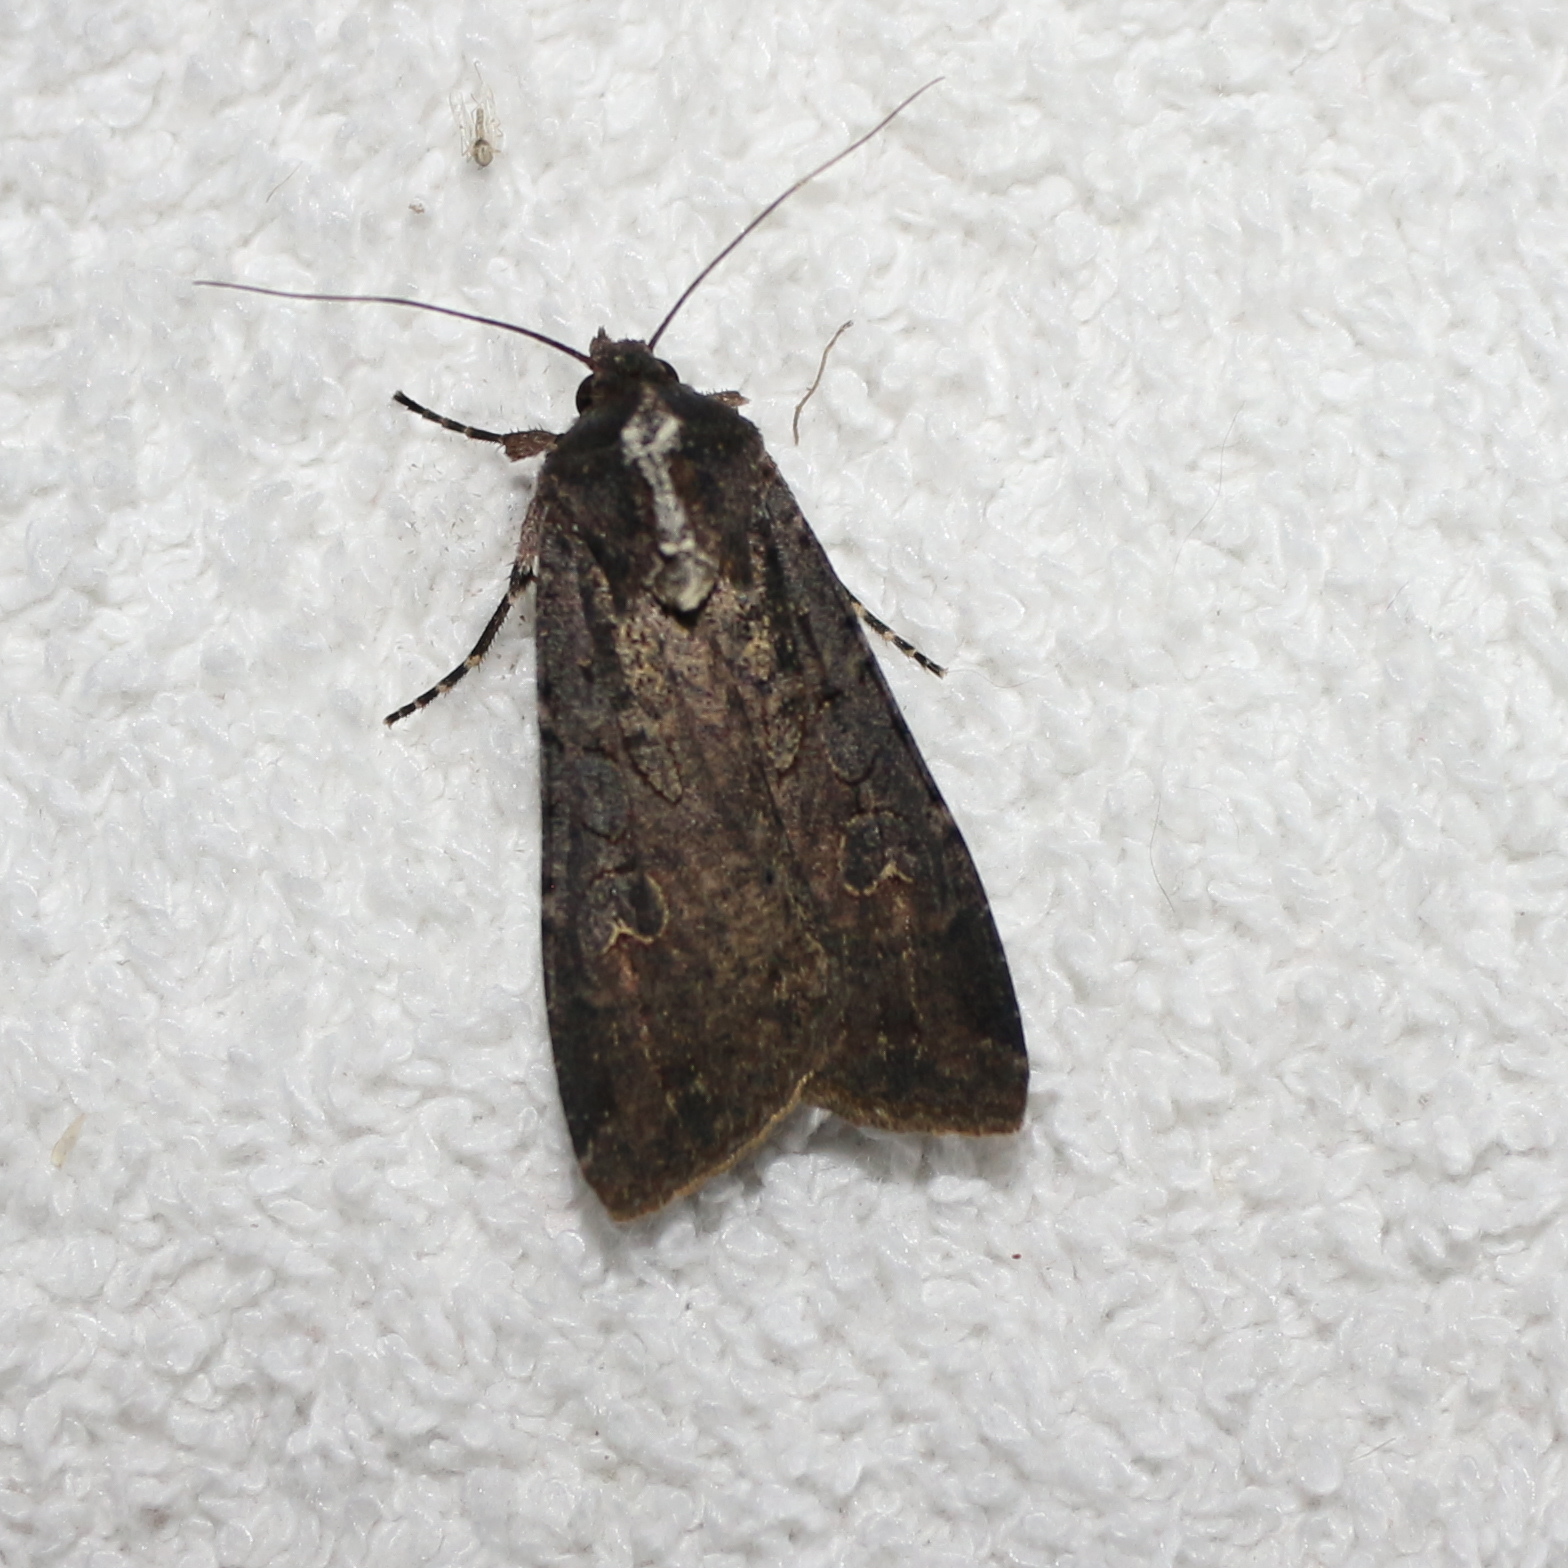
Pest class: cutworms